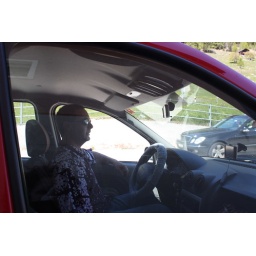
car in train in tunnel (3)